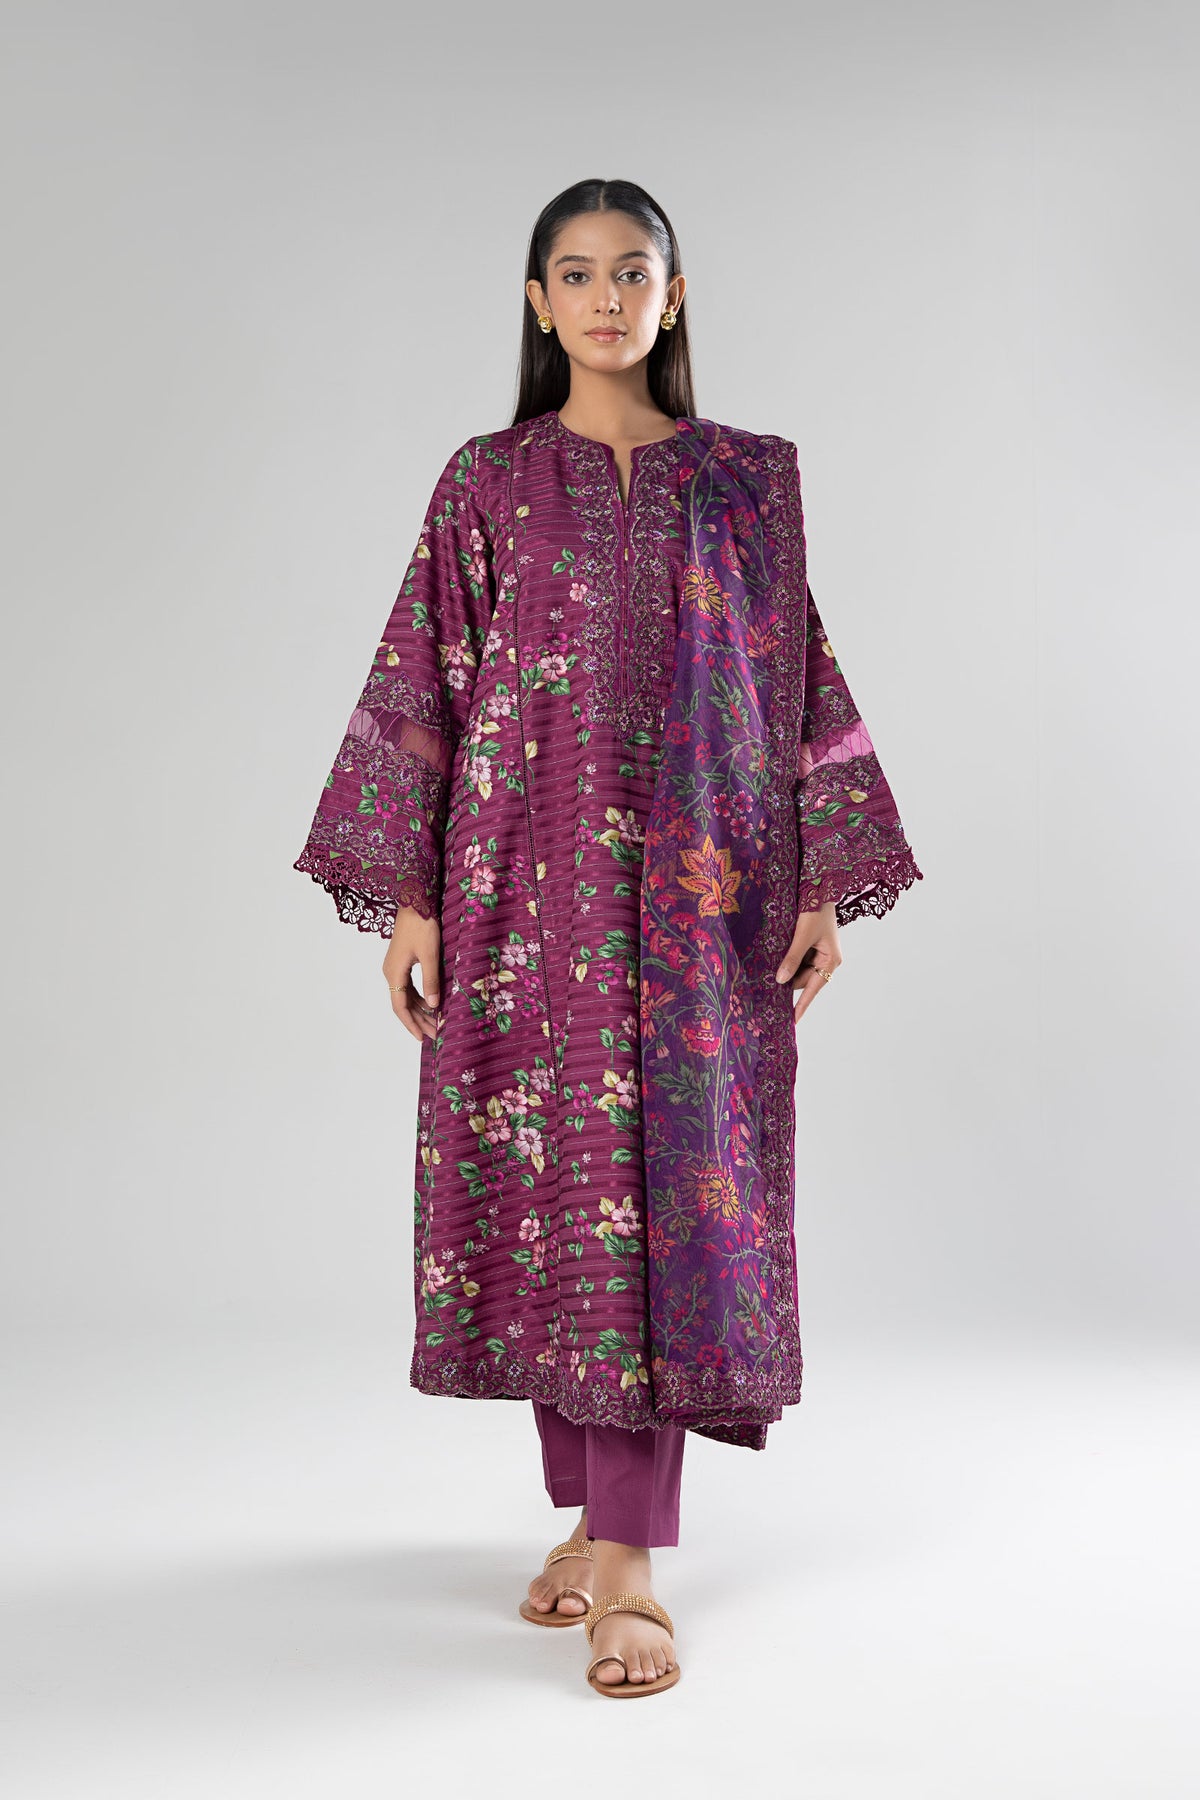
purple multi embroidered cotton tunic